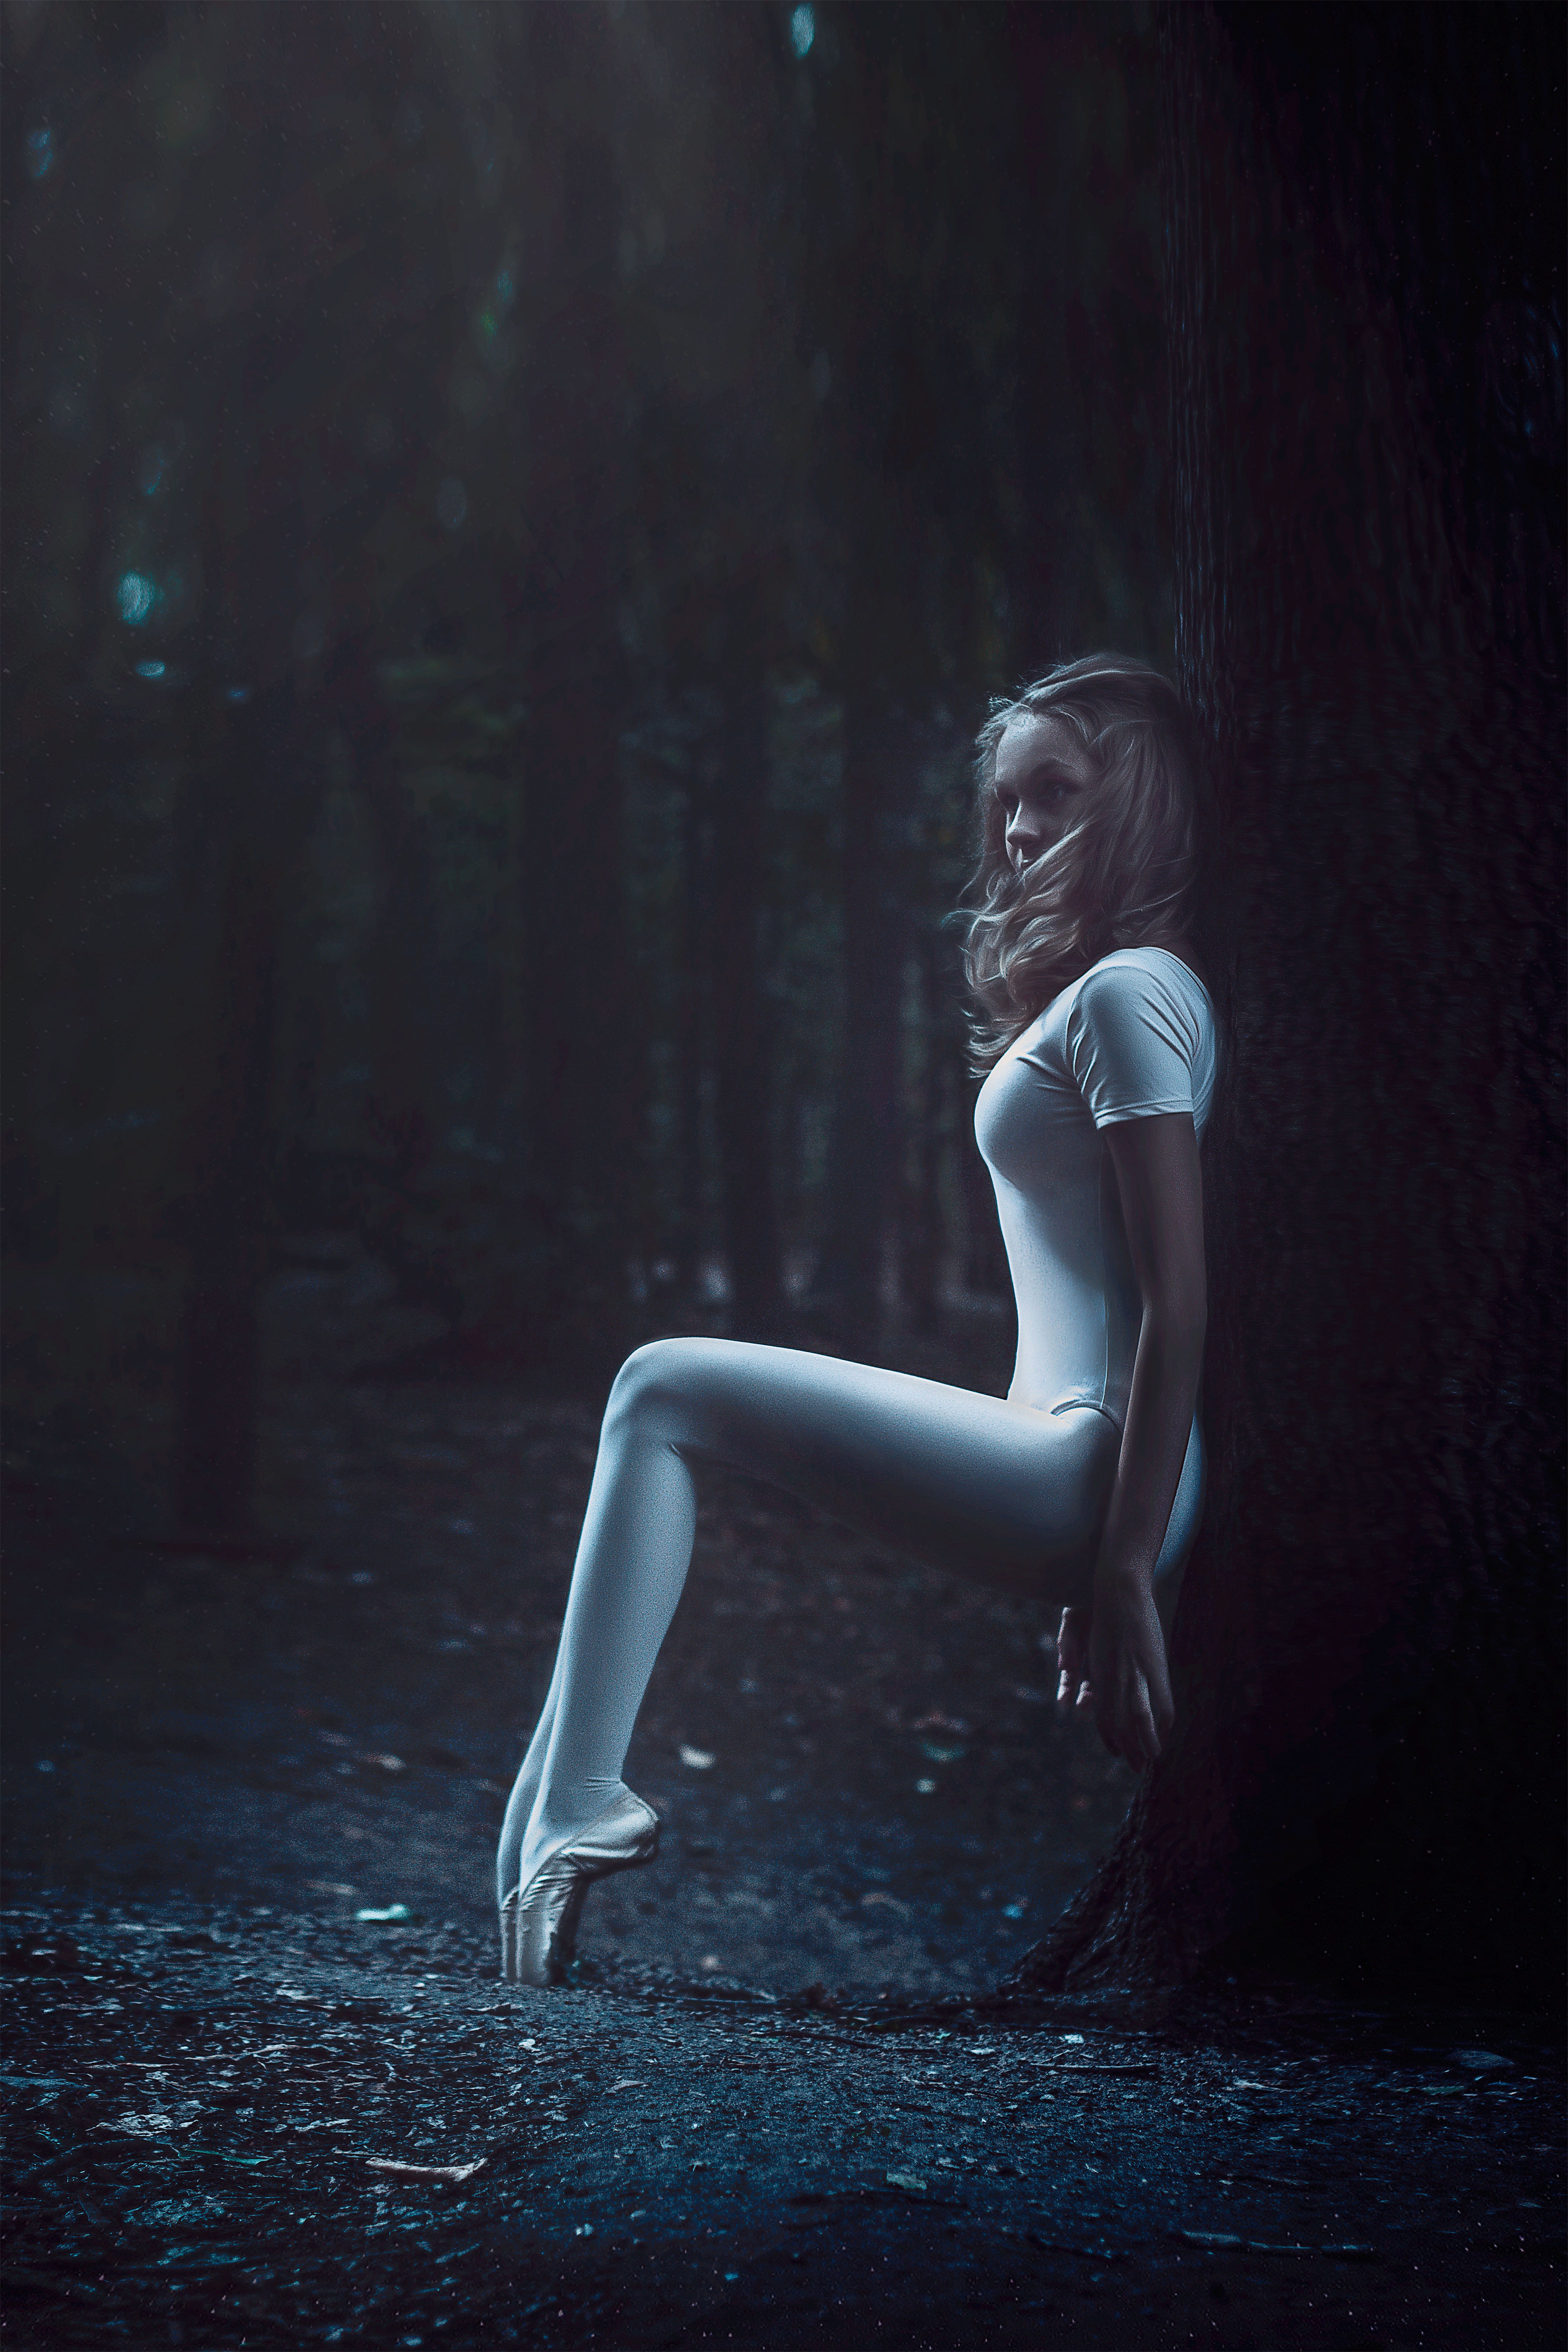
tree, nature, forest, light, girl, photography, model, sitting, darkness, stroll, posing, shoes, photograph, beauty, beautiful, story, photoshoot, photo shoot, ballerina in the forest, human positions, art model